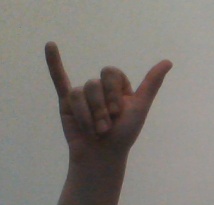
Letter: ya